Northern Cyprus

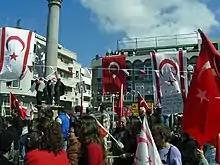
Atatürk Square, North Nicosia in 2006, with the Northern Cypriot and Turkish flags

In recent years, the politics of reunification has dominated the island's affairs. The European Union decided in 2000 to accept Cyprus as a member, even if it was divided. This was due to their view of Rauf Denktaş, the pro-independence Turkish Cypriot President, as the main stumbling block, but also due to Greece threatening to block eastern EU expansion. It was hoped that Cyprus's planned accession into the European Union would act as a catalyst towards a settlement. In the time leading up to Cyprus becoming a member, a new government was elected in Turkey and Rauf Denktaş lost political power in Cyprus. In 2004, a United Nations–brokered peace settlement was presented in a referendum to both sides. The proposed settlement was opposed by both the president of Cyprus, Tassos Papadopoulos, and Turkish Cypriot president Rauf Denktaş; in the referendum, while 65% of Turkish Cypriots accepted the proposal, 76% of Greek Cypriots rejected it. As a result, Cyprus entered the European Union divided, with the effects of membership suspended for Northern Cyprus.